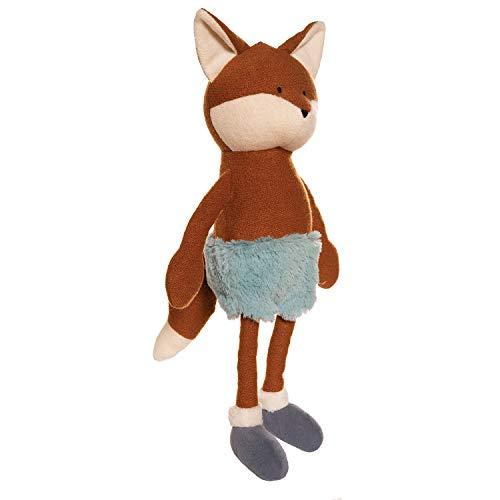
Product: Manhattan Toy Forest Friends Fran Fox Stuffed Animal
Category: Toys & Games | Stuffed Animals & Plush Toys | Stuffed Animals & Teddy Bears
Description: A GIFT FOR ALL AGES OF FOX LOVERS: Manhattan Toy knows that stuffed animals aren't just for kids.
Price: $21.99
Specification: ProductDimensions:9x9x16inches|ItemWeight:5.6ounces|ShippingWeight:6.4ounces(Viewshippingratesandpolicies)|ShippingAdvisory:Thisitemmustbeshippedseparatelyfromotheritemsinyourorder.Additionalshippingchargeswillnotapply.|ASIN:B07N82GH5G|Itemmodelnumber:157510|Manufacturerrecommendedage:0monthsandup